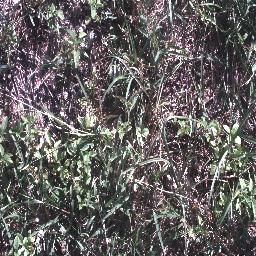
Label: negative